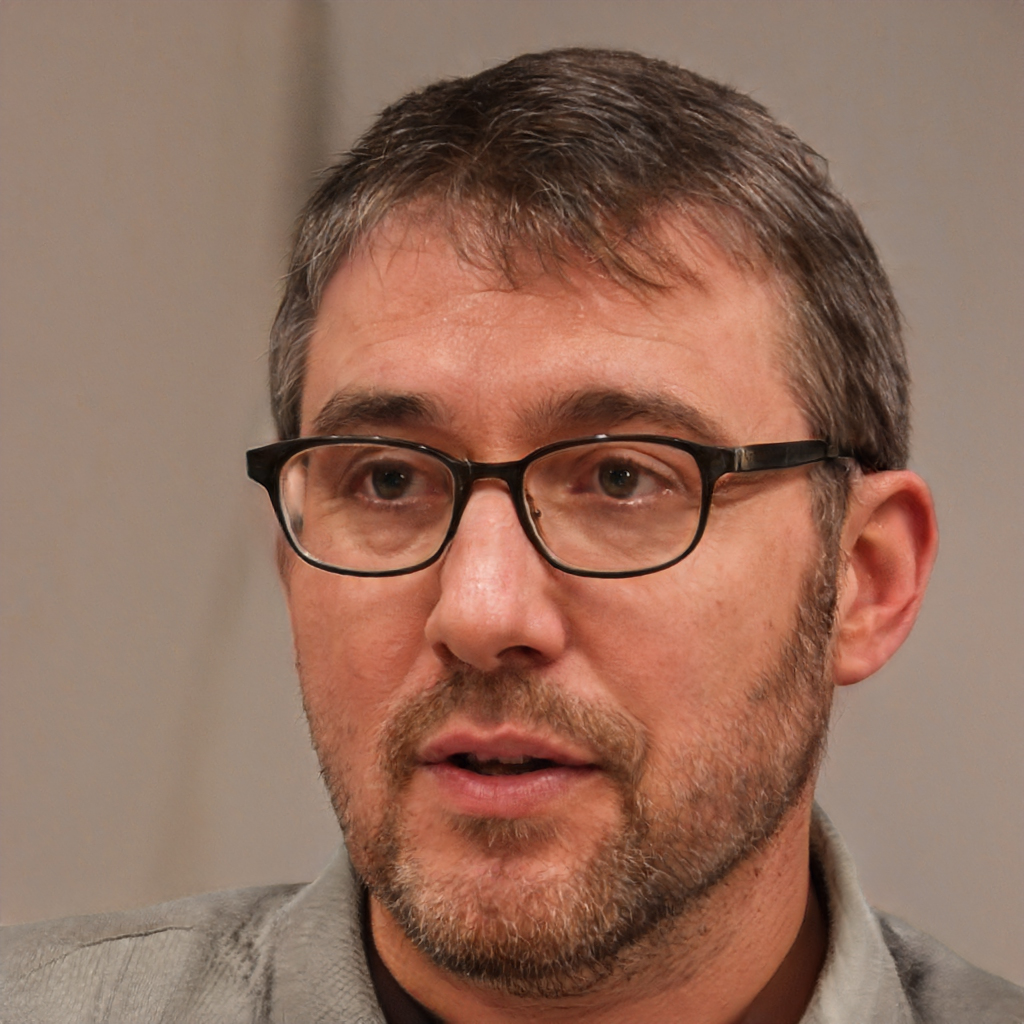
Gender: Male